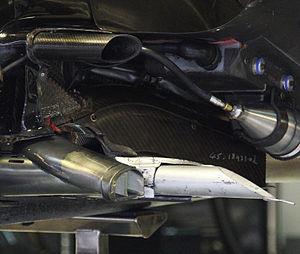
Le Grand Prix automobile de Grande-Bretagne 2011, disputé le 10 juillet 2011 sur le circuit de Silverstone, est la 848ᵉ épreuve du championnat du monde de Formule 1 courue depuis 1950 et la neuvième manche du championnat 2011. Il s'agit de la soixante-deuxième édition du Grand Prix comptant pour le championnat du monde, la quarante-cinquième disputée à Silverstone.
La Renault R31 est la monoplace de Formule 1 engagée par l’équipe Lotus Renault GP dans le cadre du championnat du monde de Formule 1 2011. Présentée le 31 janvier 2011 sur le circuit de Valence, elle débutera en championnat le 27 mars 2011 au Grand Prix d’Australie, pilotée par l’Allemand Nick Heidfeld et le Russe Vitaly Petrov ; à partir du Grand Prix de Belgique, le Brésilien Bruno Senna remplace définitivement Heidfeld.